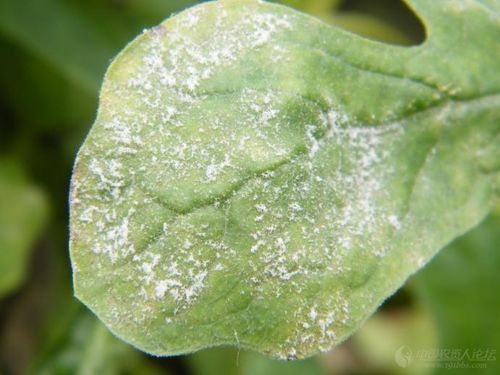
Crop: cherry
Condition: powdery_mildew